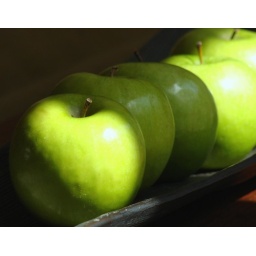
green apples in shade